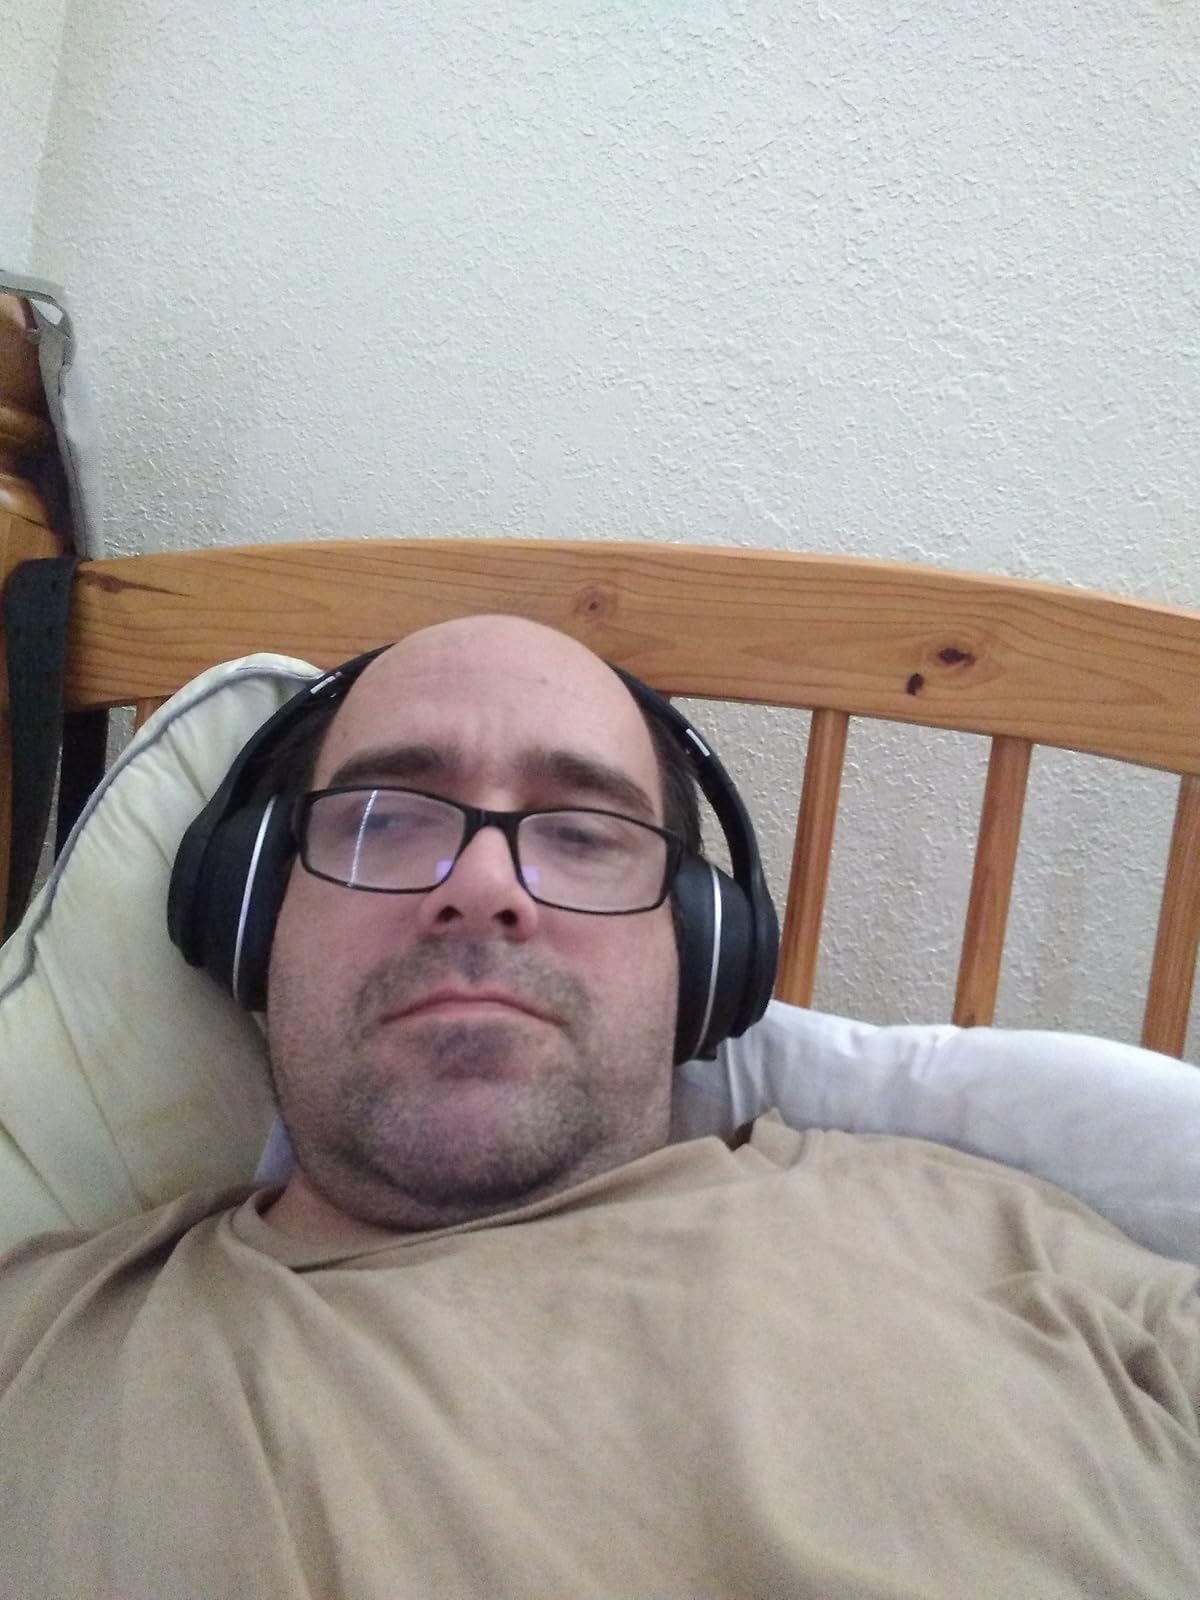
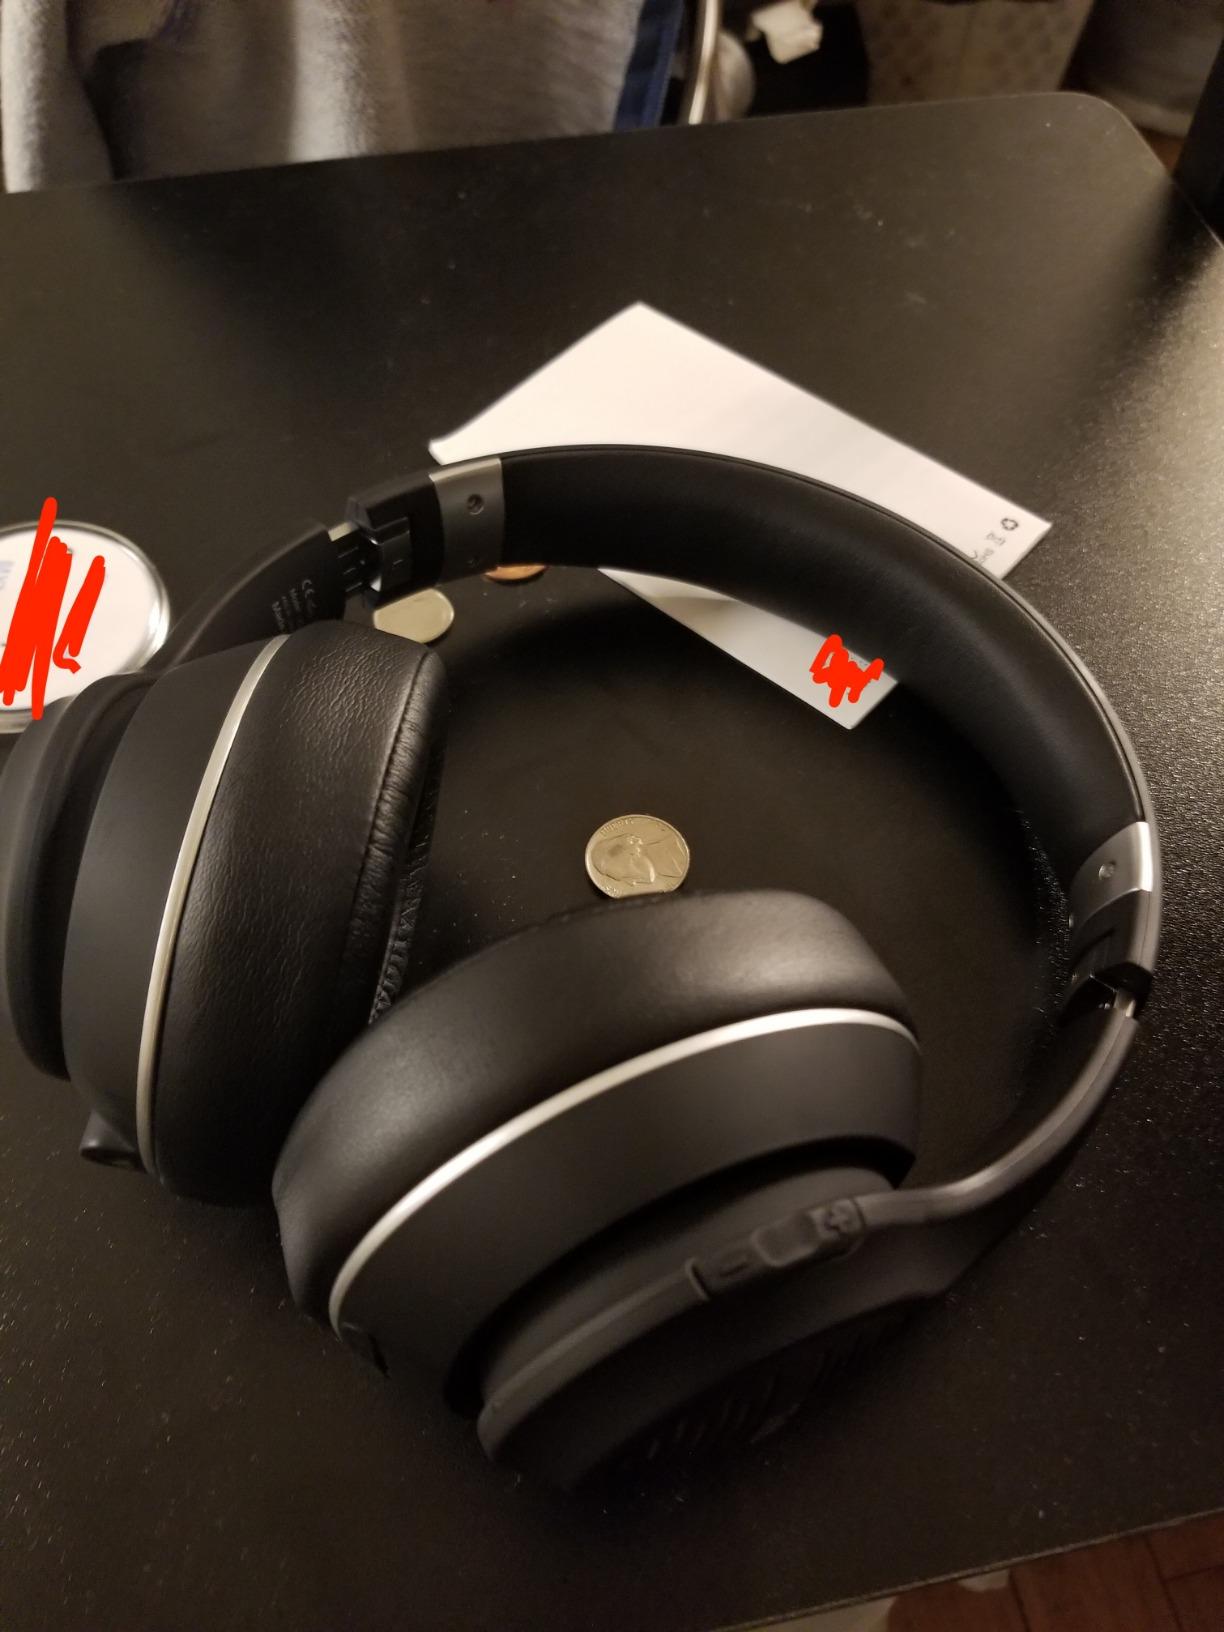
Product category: headphones
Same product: yes